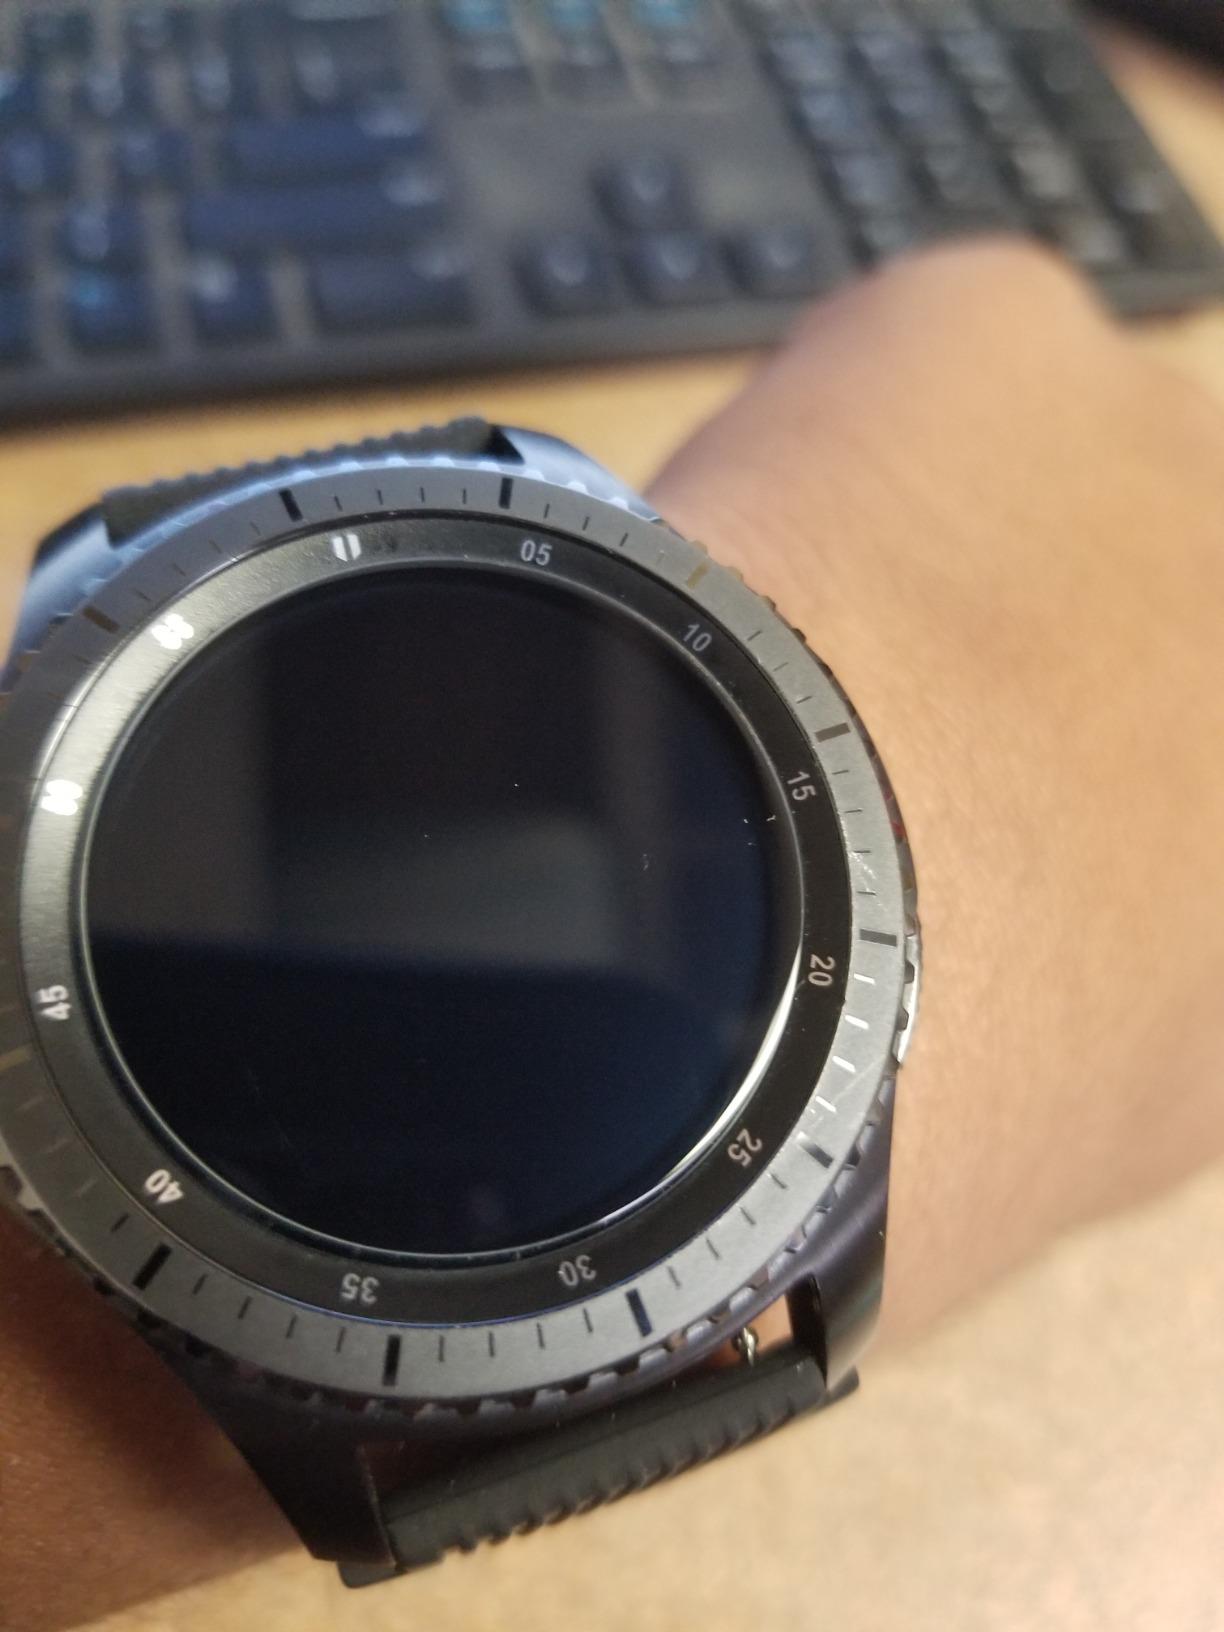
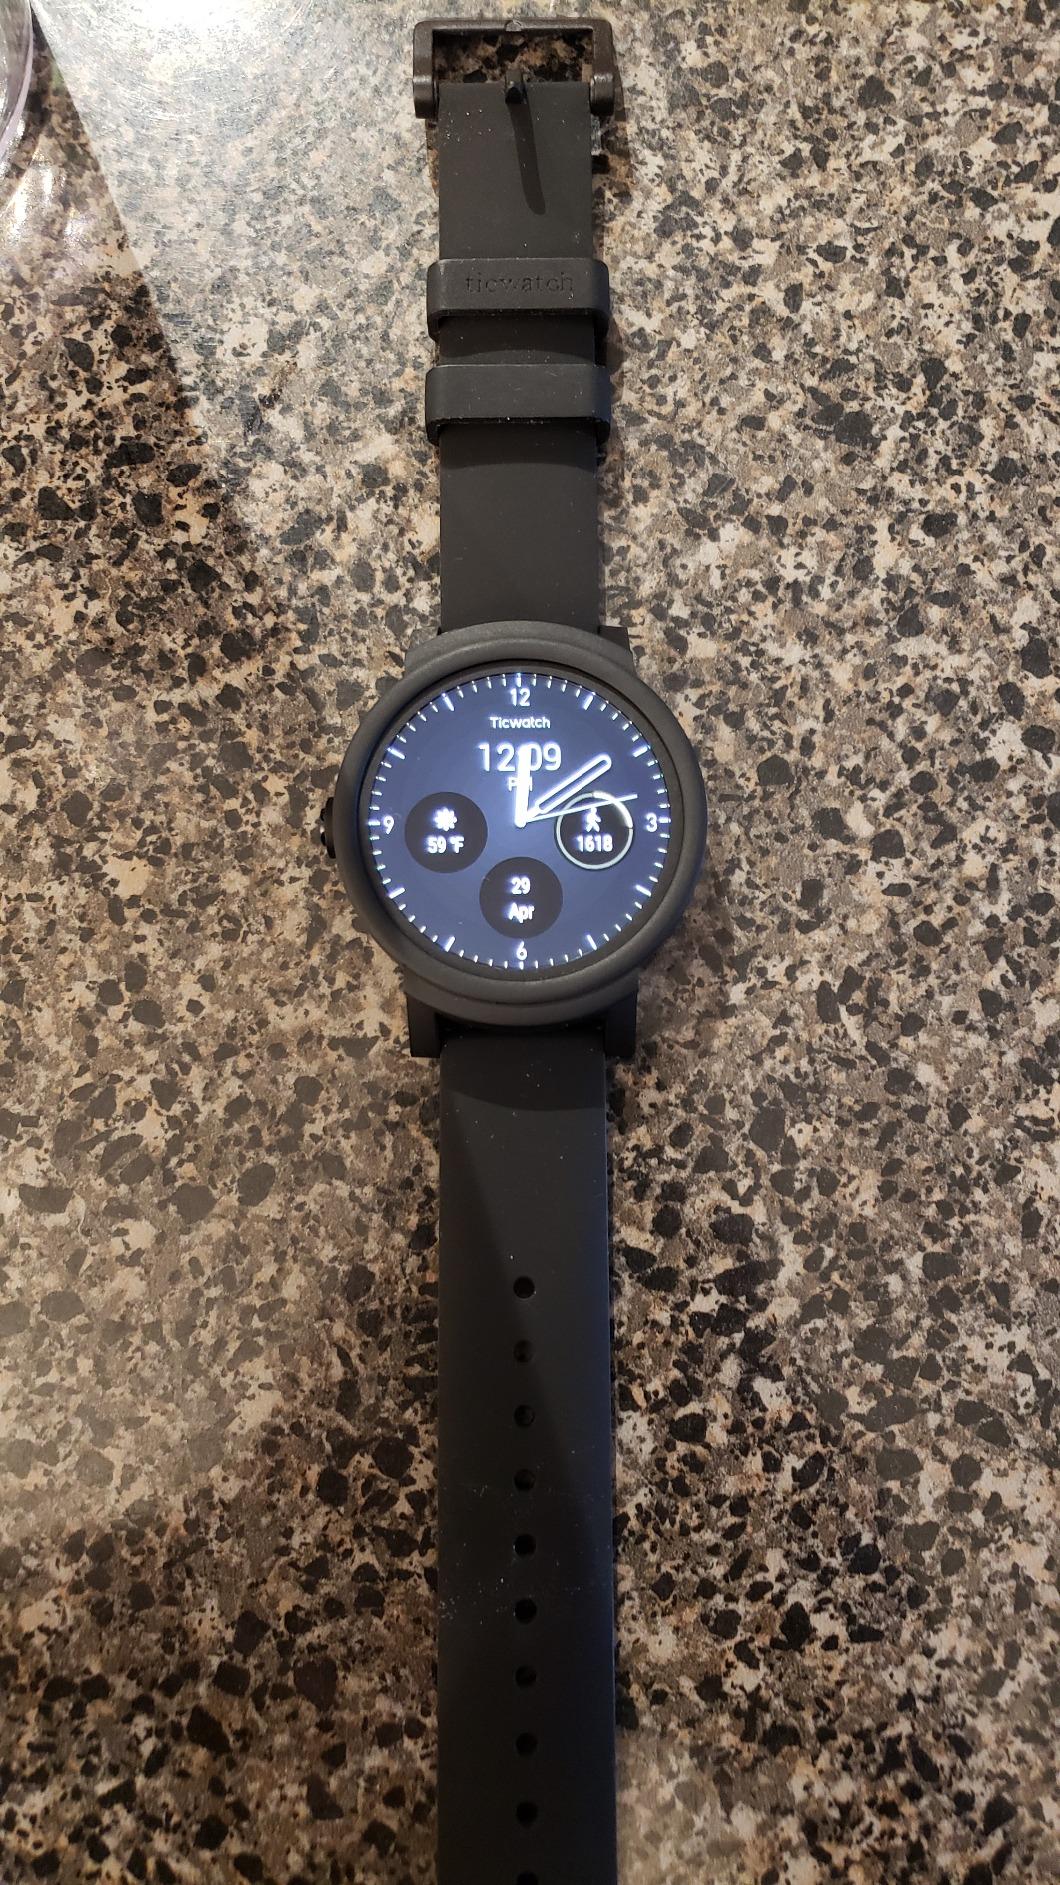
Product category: smartwatch
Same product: no